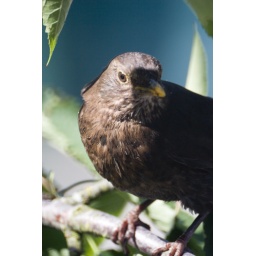
If anyone is wondering about the odd background, it's a parked car in the road below the tree.